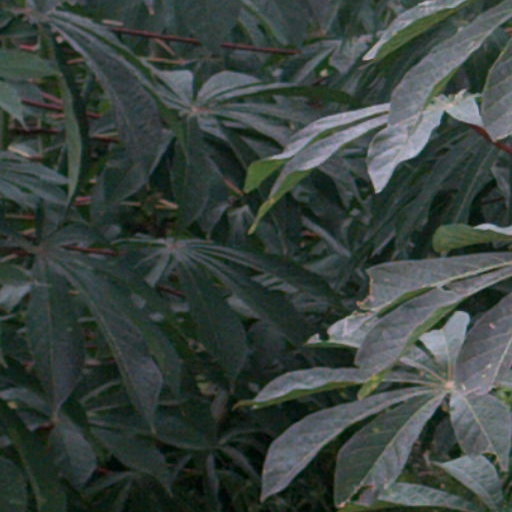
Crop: cassava